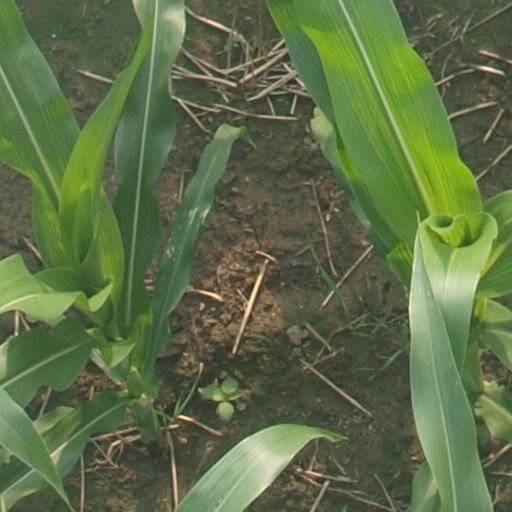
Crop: maize; corn